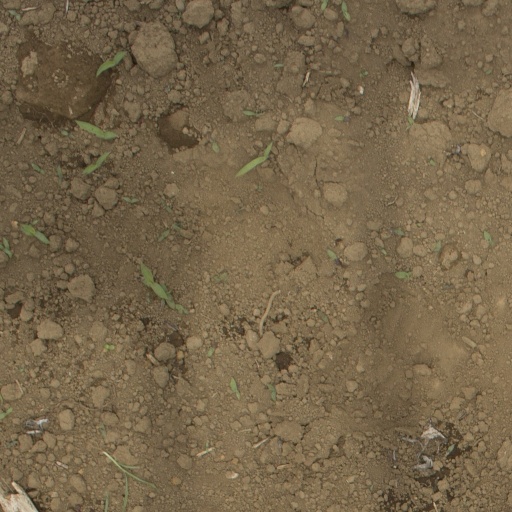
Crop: Jerusalem artichoke